South Bronx

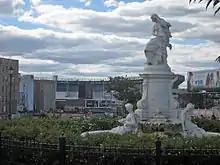
Lorelei Fountain in Joyce Kilmer Park overlooking Yankee Stadium

The Bronx County Courthouse has secured landmark status, and efforts are underway to do the same for much of the Grand Concourse, in recognition of the area's Art Deco architecture. In June 2010, the city Landmarks Preservation Commission gave consideration to the establishment of a historic district on the Grand Concourse from 153rd to 167th Street. A final decision was expected in the coming months.